New York State Route 635

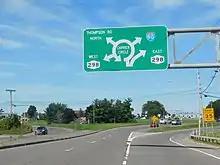
NY 635 approaching NY 298 at Carrier Circle

North of Burnet Avenue, NY 635 narrows slightly from six lanes to four lanes with a median as it heads along the eastern edge of the Eastwood neighborhood of Syracuse. The road also acts as a divider between the residential neighborhoods of eastern Syracuse and the industrial factories situated along CSX Transportation's Mohawk Subdivision rail line in DeWitt. This division ends upon entering DeWitt, where NY 635 meets NY 290 at an intersection centered on a bridge over the four-track main line. From this point north to its terminus at Carrier Circle, NY 635 is surrounded completely by commercial and industrial properties, including the sprawling Carrier Corporation complex just south of the circle. At the circle, NY 635 officially terminates upon meeting NY 298; however, it also connects to the New York State Thruway (I-90) at exit 35 by way of the loop.